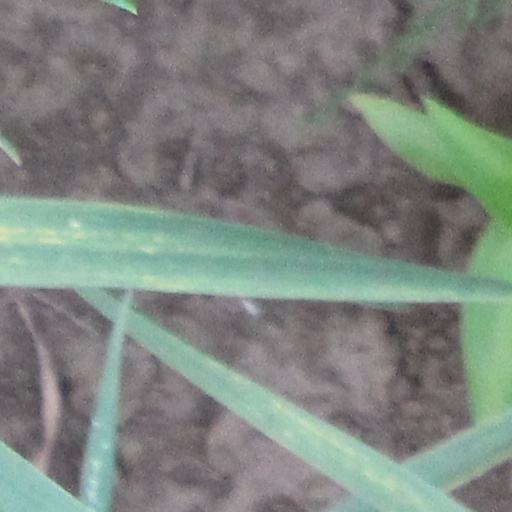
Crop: wheat